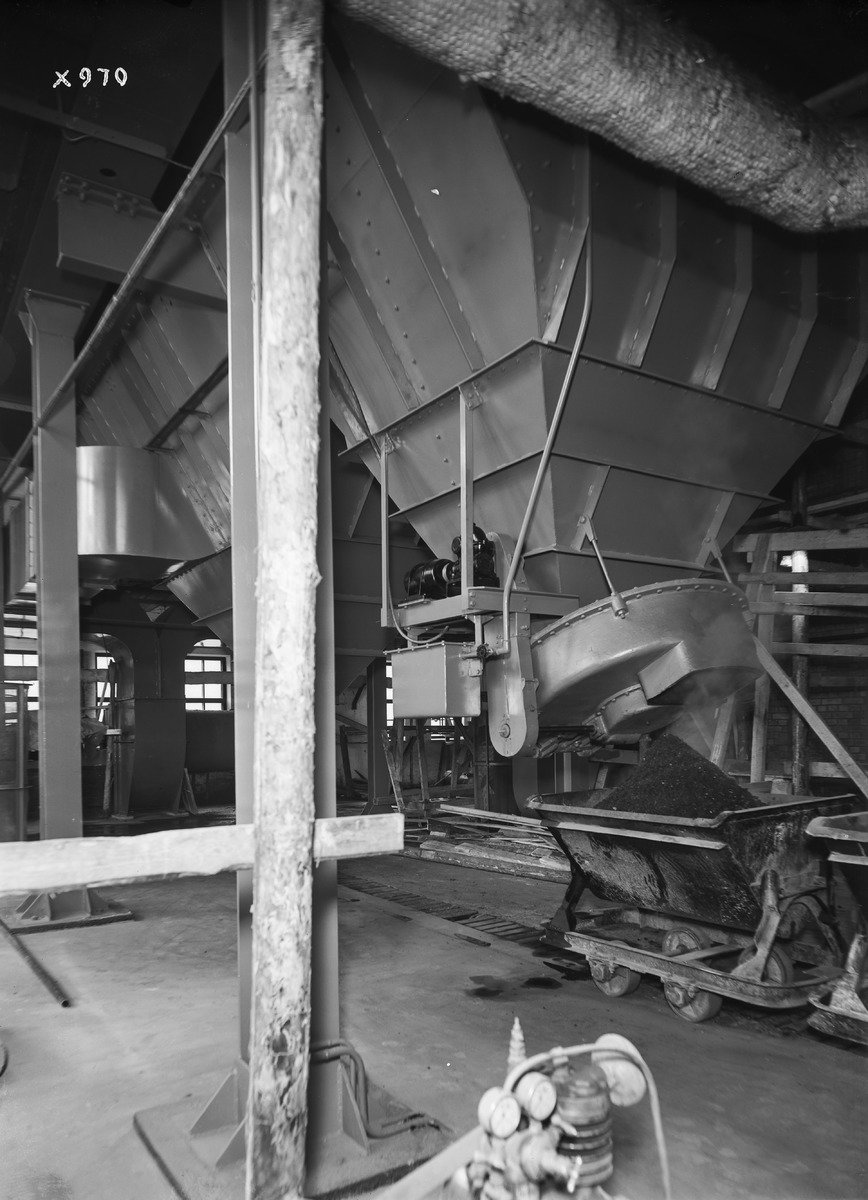
Oulu Oy:n Nuottasaaren tehtaat
The factory of Oulu Oy at Nuottasaari
sisällön kuvaus: Oulu Oy:n Nuottasaaren tehtaitten koneistoa 10.10.1937. content description: Machines at Oulu Oy's factory at Nuottasaari on October 10, 1937.
Vuosi: 1937
Paikka: Suomi, Oulu, Suomi, Pohjois-Pohjanmaa, Oulu
Aiheet: Oulu Oy; Nuottasaari; sisäkuva; koneet; laitteet; metsäteollisuus; puunjalostus; tehtaat; machines; equipment; forest industry; wood processing; factories